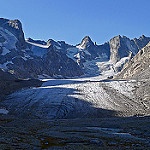
Scene: Outdoor